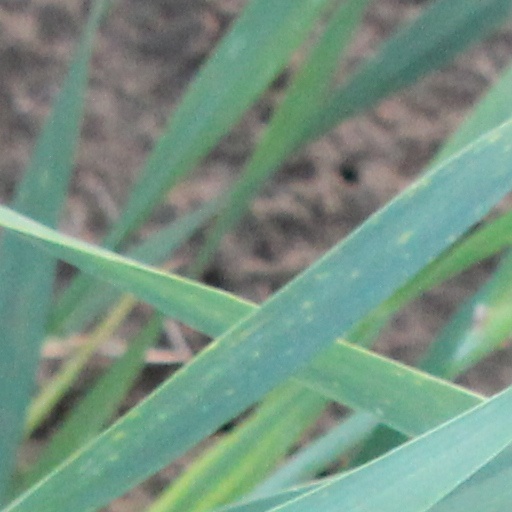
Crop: wheat